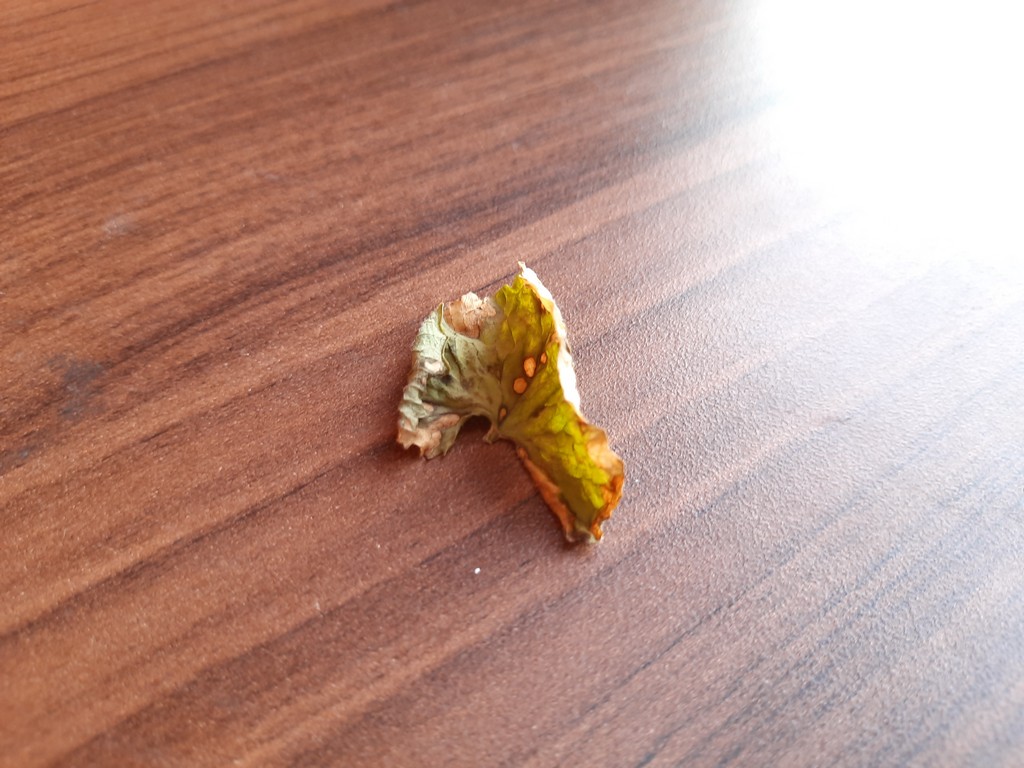
Label: Dried